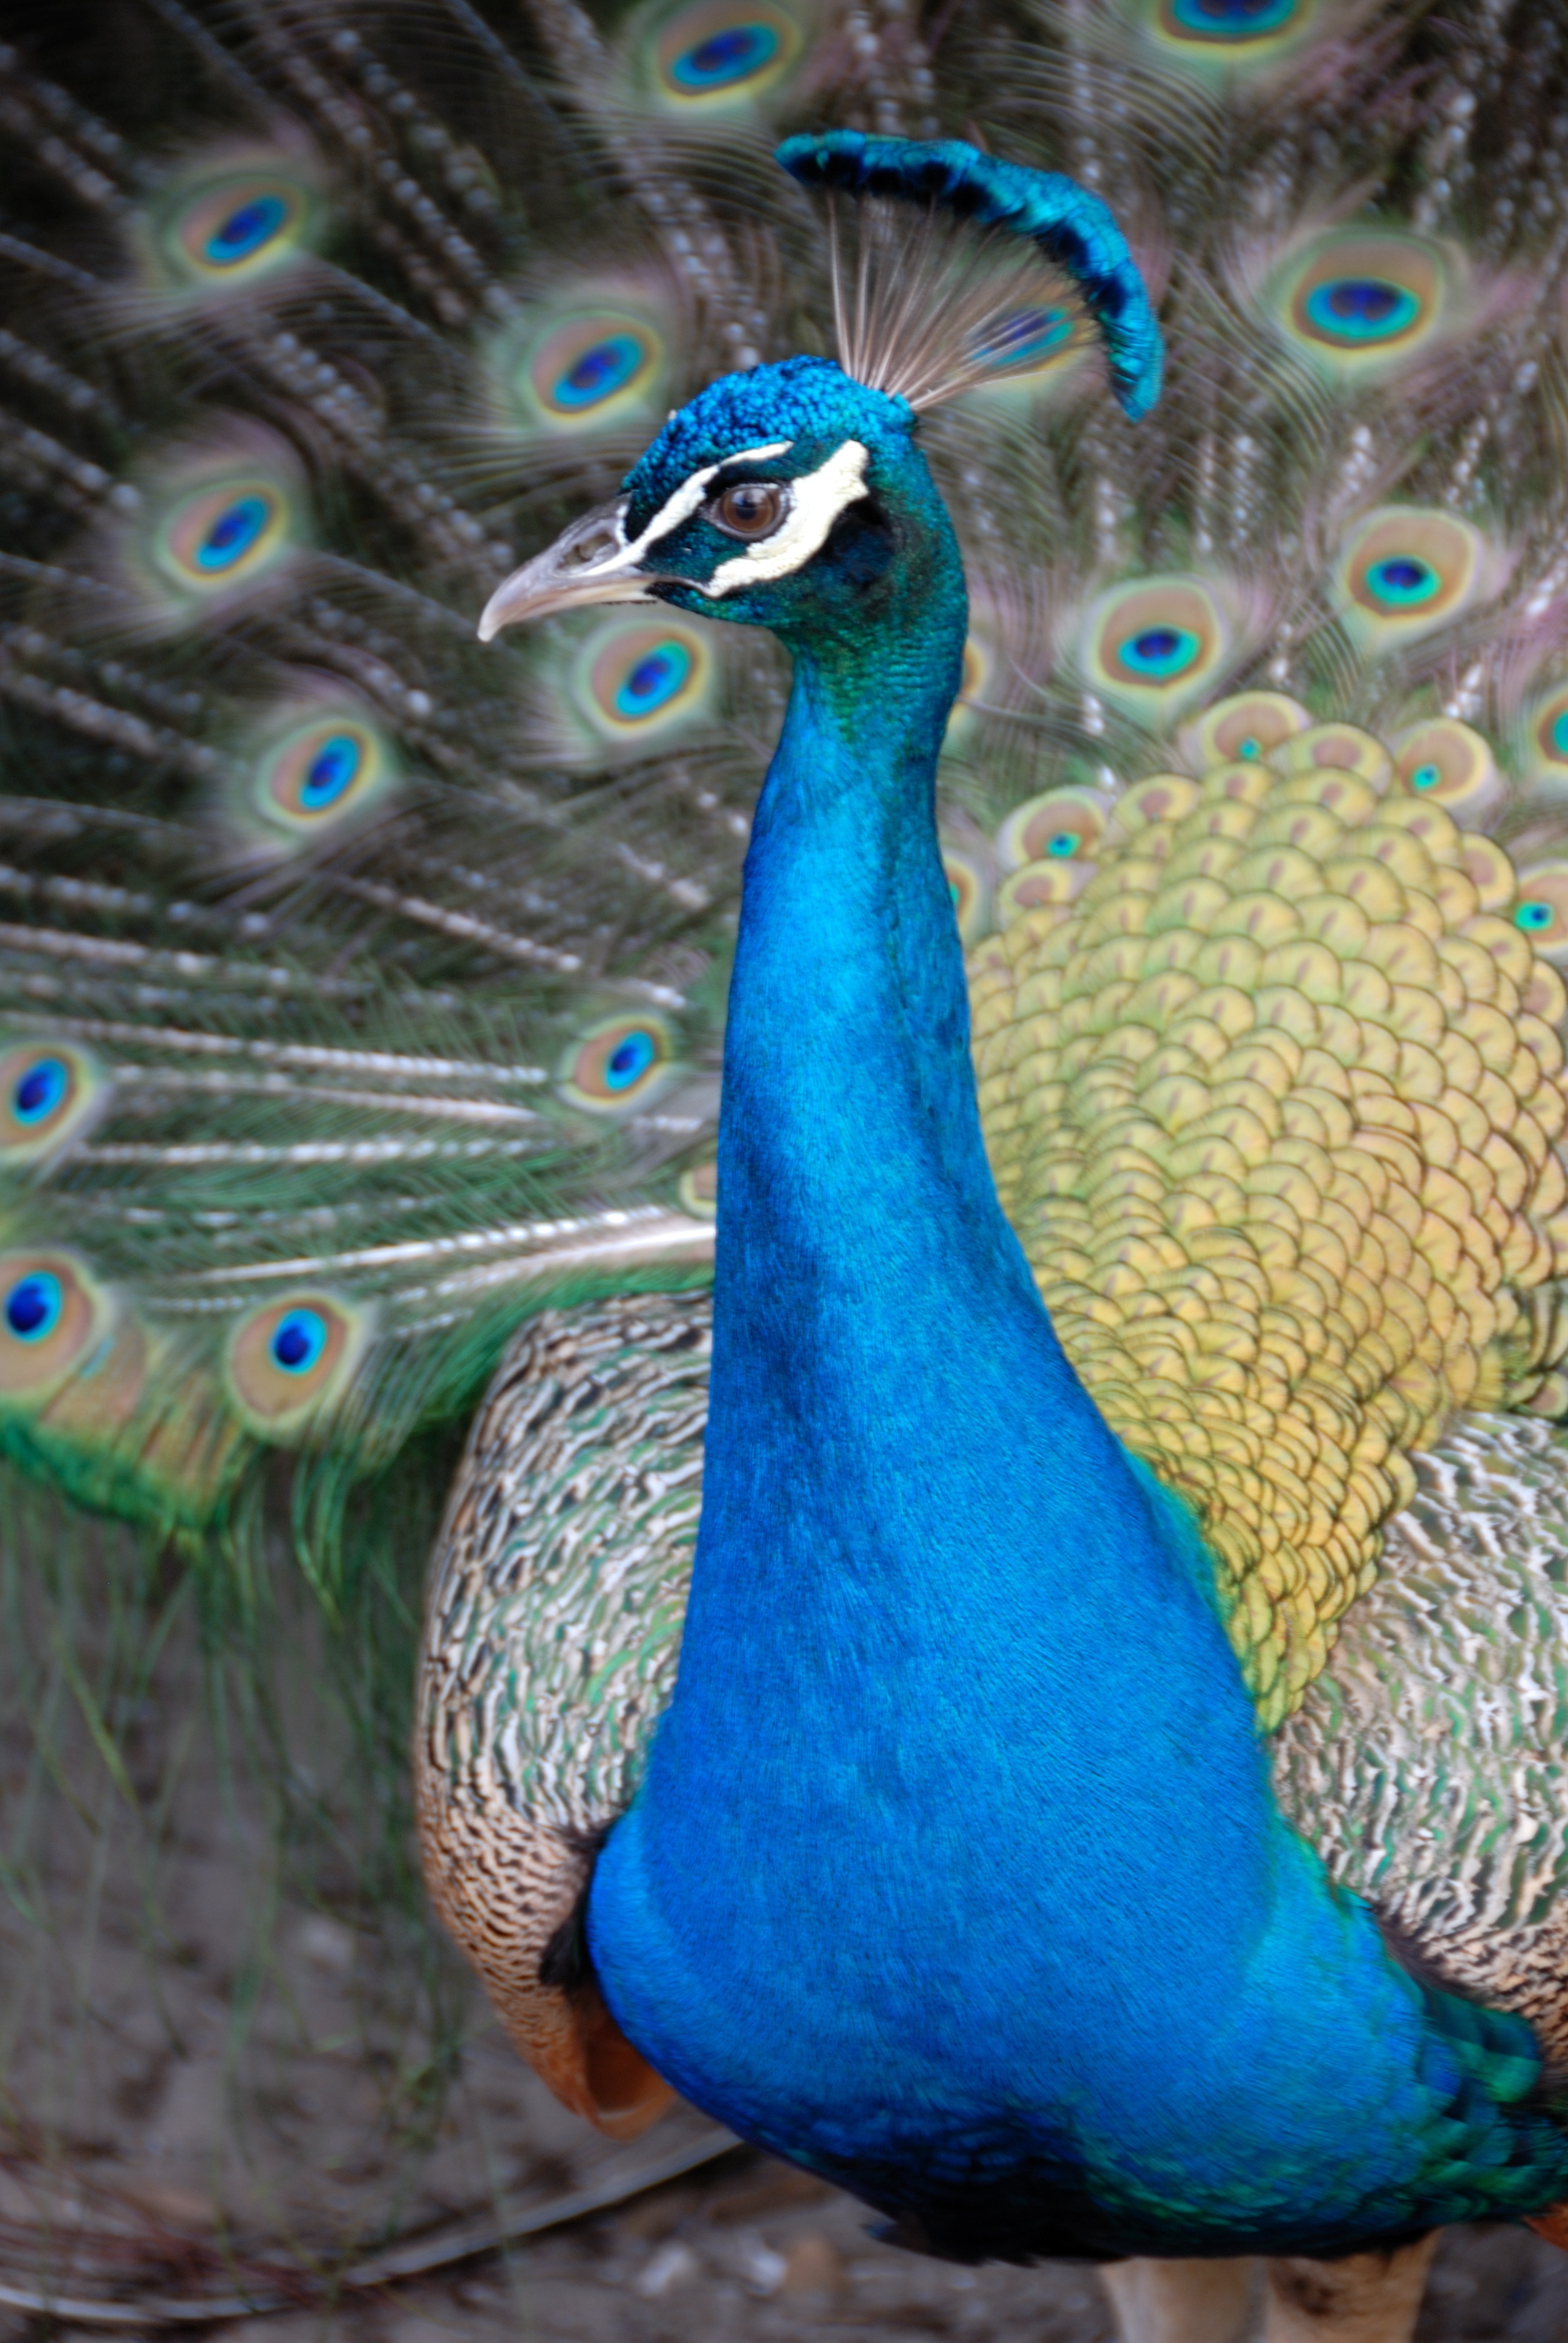
nature, outdoor, bird, wing, animal, male, wildlife, wild, pattern, green, beak, tropical, color, natural, blue, attraction, colorful, feather, fowl, avian, fauna, peacock, plumage, tail, galliformes, bright, head, vertebrate, elegant, ornamental, exotic, peafowl, vibrant, phasianidae